The Young Turks

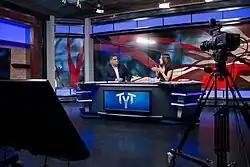
Cenk Uygur (left) and Ana Kasparian (right) presenting a show on June 23, 2015

"The Young Turks" is broadcast in a two-to-three hour live stream format, which airs Monday through Fridays at 3:00 p.m. Pacific Time. The program was originally based out of the living room of creator/host Cenk Uygur, but it moved production to a small office in Los Angeles after the show hired a limited staff to produce the program. When the program was given a secondary live show on Current TV in 2011, the network provided a larger studio in Los Angeles to house its television and online broadcasts; production was forced to leave the facility after Current TV was sold to Al Jazeera, prior to the network's conversion into the now-defunct generalized news service Al Jazeera America.